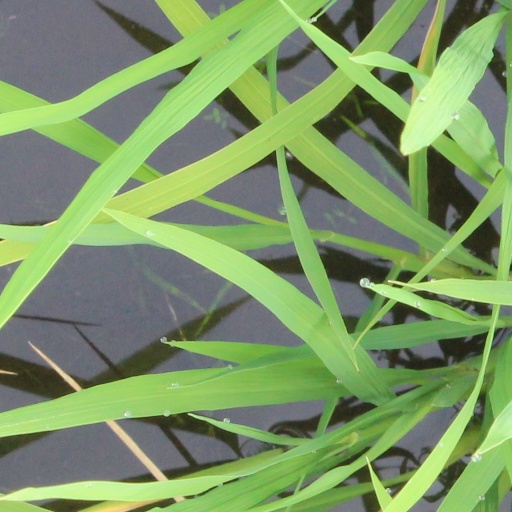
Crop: rice